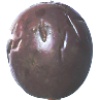
Label: Passion Fruit 1